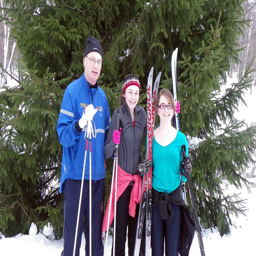
A group of friends posing for a picture while holding skis.
A family holding ski's posing for a picture on a mountain.
Skiers pause for a photo before hitting the slopes.
A family poses for a photo with their skis
A group of people stand together with skis.